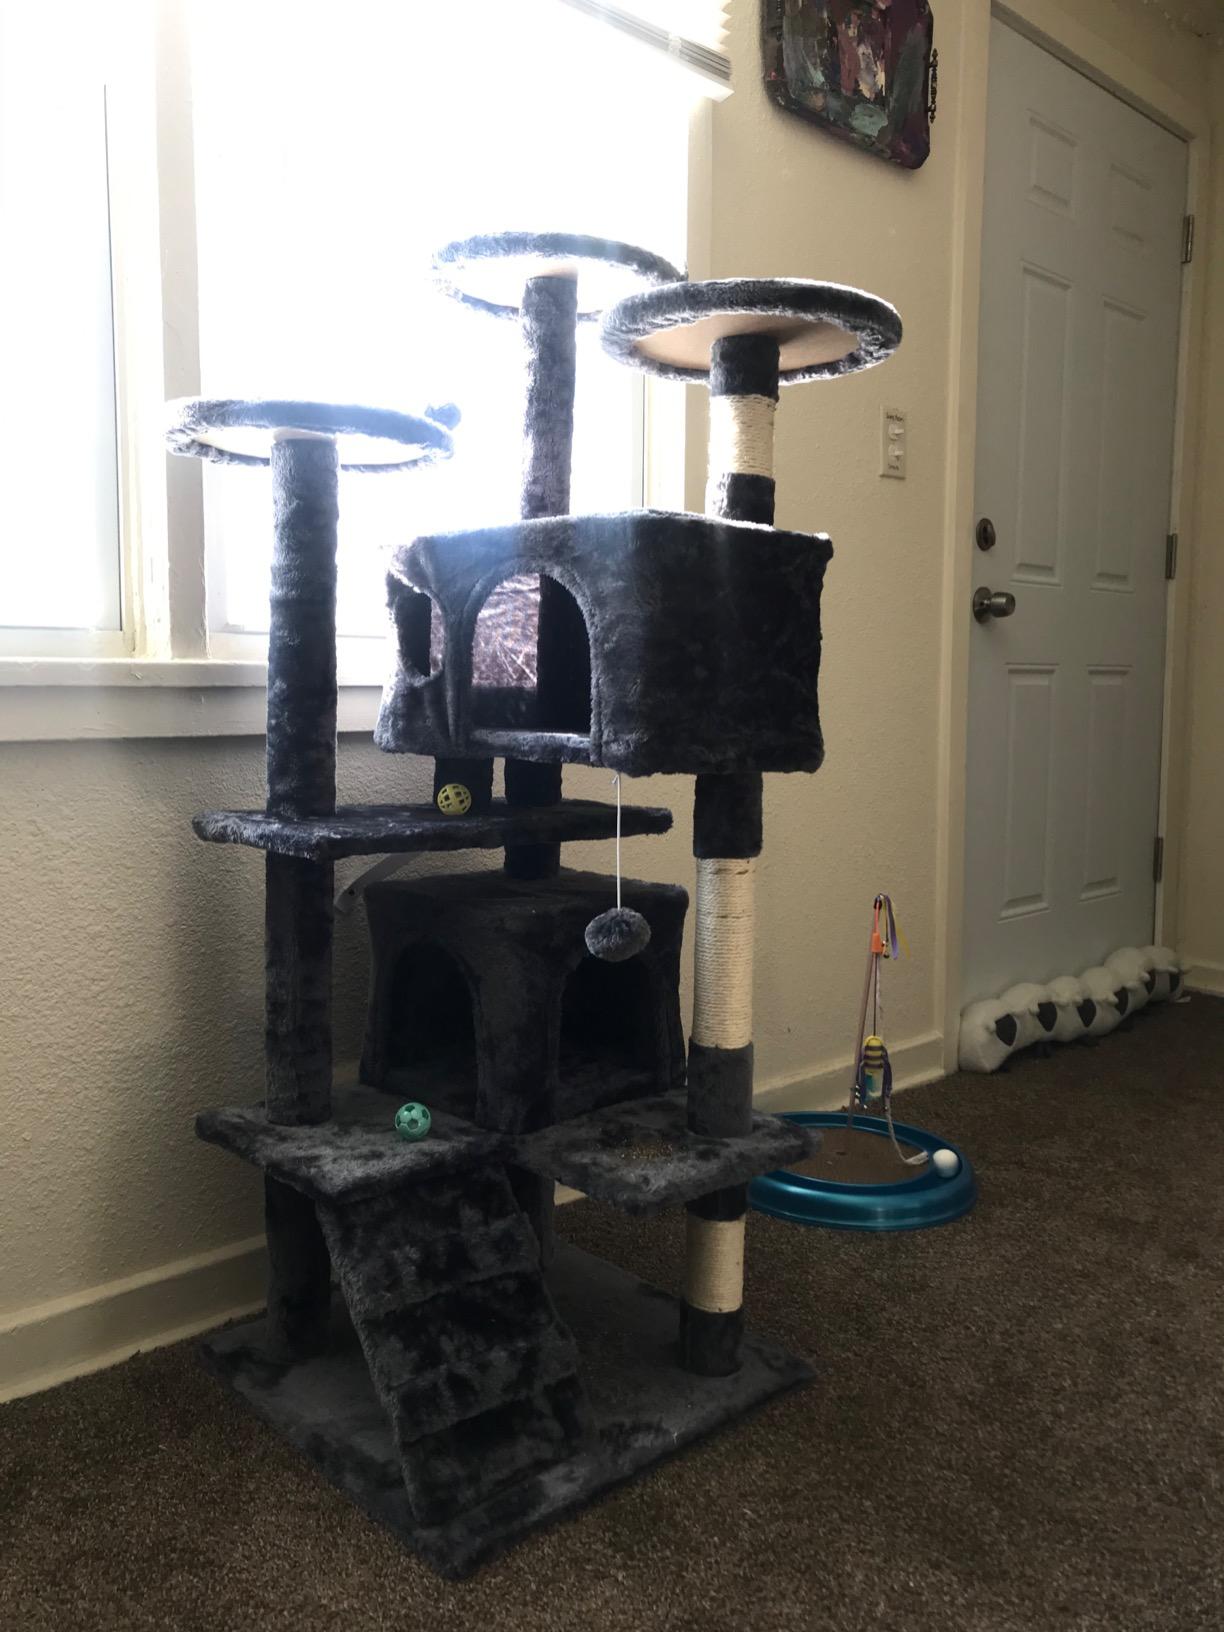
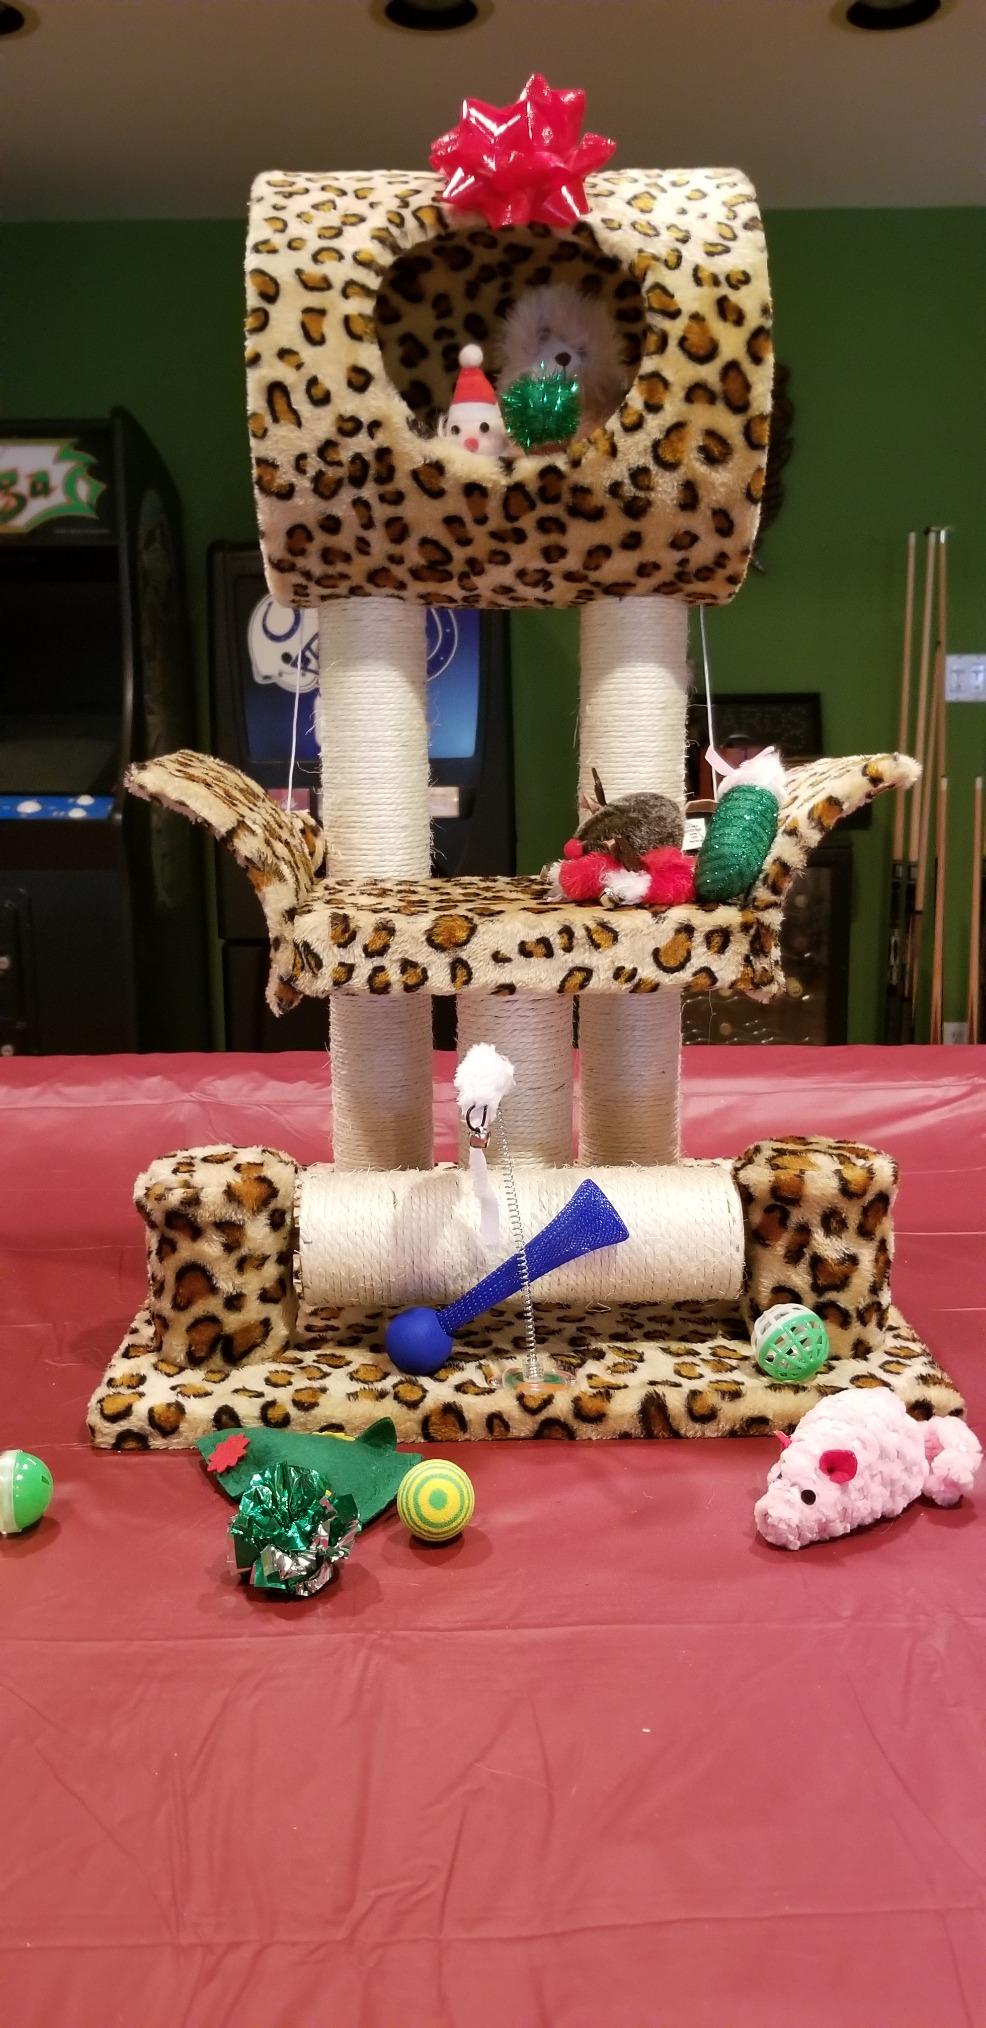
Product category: items_cat tree
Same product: no